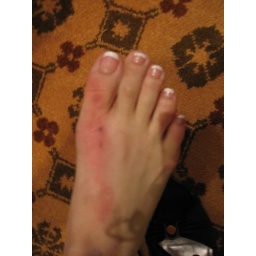
I tripped over a laptop adaptor on the floor and to break my fall, my right foot became bruised.